Learie Constantine

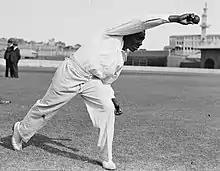
Constantine demonstrating his bowling technique

The 1923 West Indies touring team played 21 first-class matches in England, of which six were won, seven lost and the others drawn. The team's relative success, and particularly the performance of leading batsman George Challenor, persuaded English critics that West Indies cricket was stronger than previously supposed; this was instrumental in the promotion of the team to Test match status in 1928. Challenor was the biggest individual success of the tour, but Constantine impressed English critics, through his style of play more than his statistical achievements. He played 20 first-class matches on the tour, scoring 425 runs at an average of 15.74 and taking 37 wickets at an average of 21.86. Against Oxford University, he scored 77, his maiden first-class fifty; his only other half century came against Derbyshire. He also took five wickets in an innings for the first time, in the match against Kent.